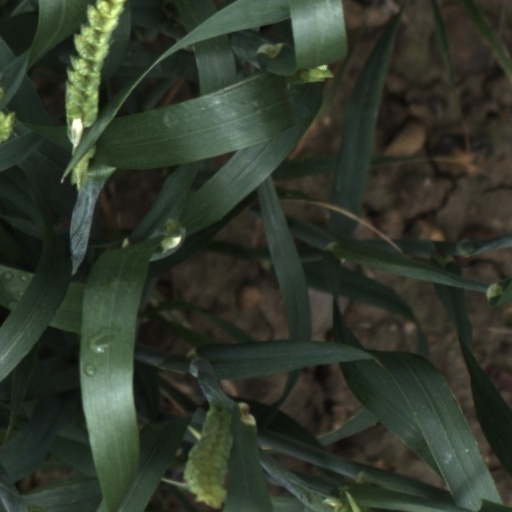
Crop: wheat